Smithsonian Jazz Masterworks Orchestra

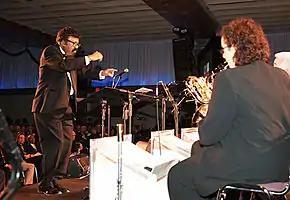
David Baker leading the Smithsonian Jazz Masterworks Orchestra during the NEA Jazz Masters awards ceremony and concert in 2008

Since 1991 the SJMO has performed in nine foreign countries and twenty-six U.S. states, in addition to numerous free concerts in Washington, D.C. Appearances outside their base at the National Museum of American History have included a performance at the White House in 1993 to celebrate the 40th anniversary of the Newport Jazz Festival; the Cultural Olympiad at the 1996 Summer Olympics in Atlanta, Georgia; and a 1999 tour of the United States to present concerts in tribute to the 100th anniversary of Duke Ellington's birth that included a concert performance at the Monterey Jazz Festival featuring Ellington's "Suite Thursday", which was commissioned for the festival. Among the orchestra's notable performances under Baker's leadership outside the United States was a concert in Egypt in 2008, when it played at the Cairo Opera House, the Alexandra Opera House, and at the Pyramids.